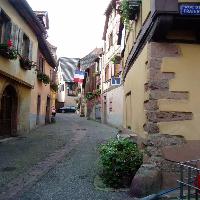
Weather: cloudy or overcast